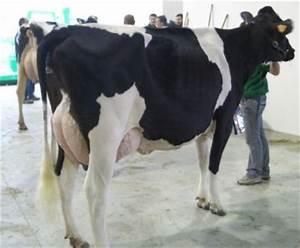
cow